List of neighbourhoods in Toronto

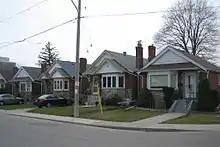
Bungalows in Old East York

The former township and city of Etobicoke is on the west side of the Humber River. Several of its neighbourhoods, such as Long Branch, New Toronto, and Mimico, were villages independent of Etobicoke. Others, such as Claireville, Islington and Thistletown were former postal villages established when Etobicoke was still a rural township. Others are residential subdivisions built after World War II as the former Metro Toronto developed.